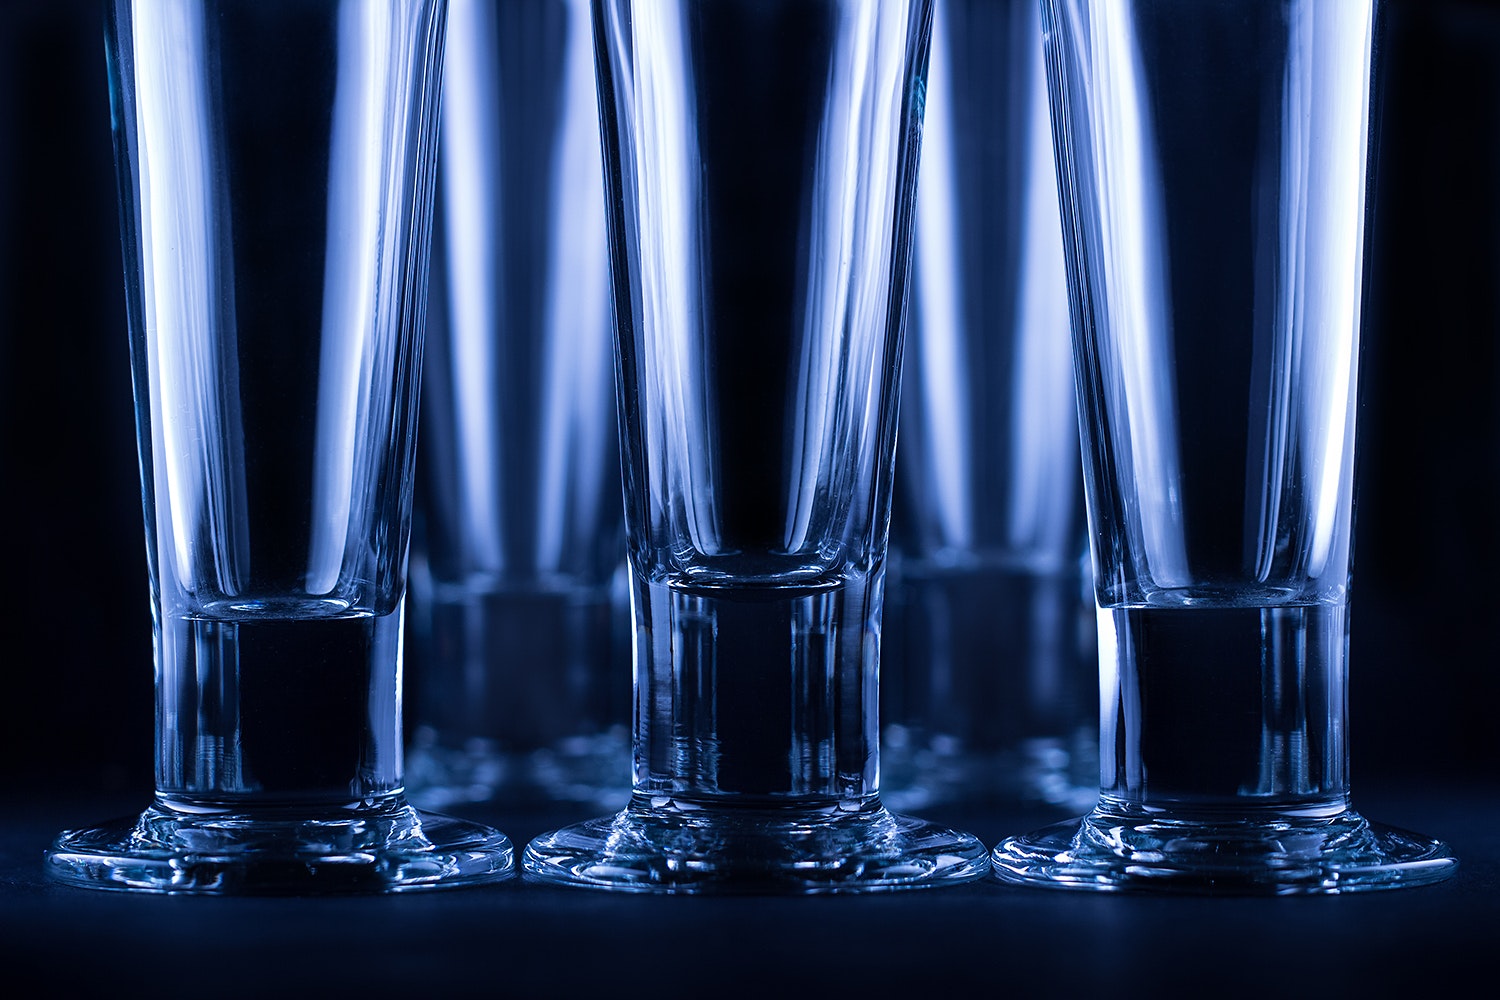
blue, glass, Transparent material, light, drinkware, cobalt blue, water, highball glass, drink, stemware, pint glass, electric blue, tableware